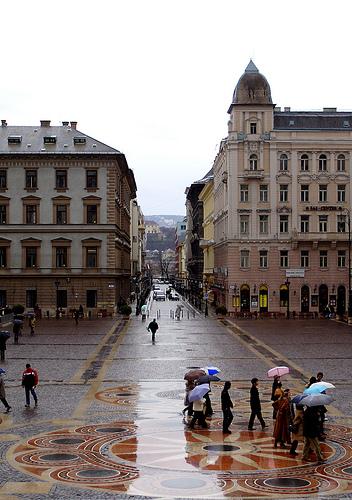
Weather: rain or strom